Crewe Heritage Centre

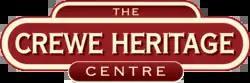
'Get on Track for a Great Day Out'

Crewe Heritage Centre is a railway museum located in Crewe, England. Managed by the Crewe Heritage Trust, the museum is located between the railway station and the town centre; the site was the location of the 'Old Works' which was demolished in the early 1980s.